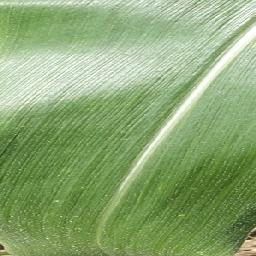
Label: Corn_(Maize)___Healthy